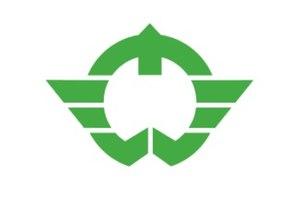
Kashiba est une ville de la préfecture de Nara sur l'île de Honshū au Japon.